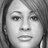
Emotion: neutral